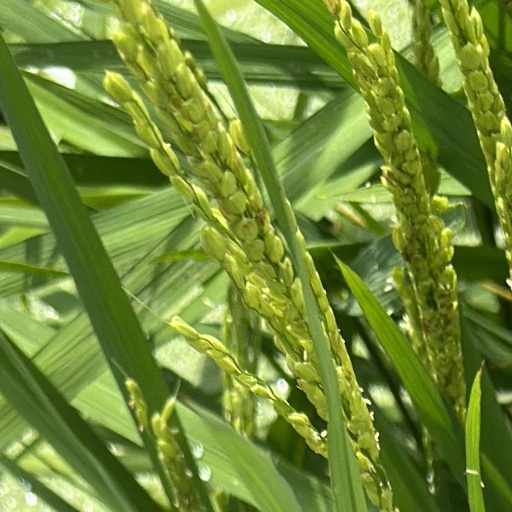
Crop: rice